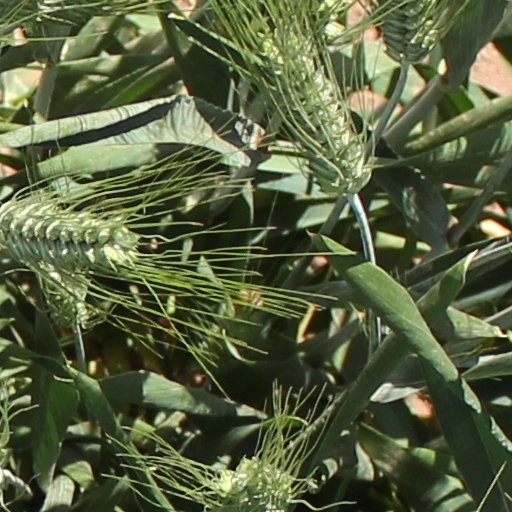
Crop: wheat